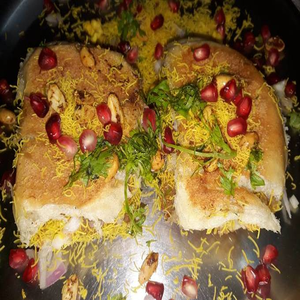
Dish: dabeli